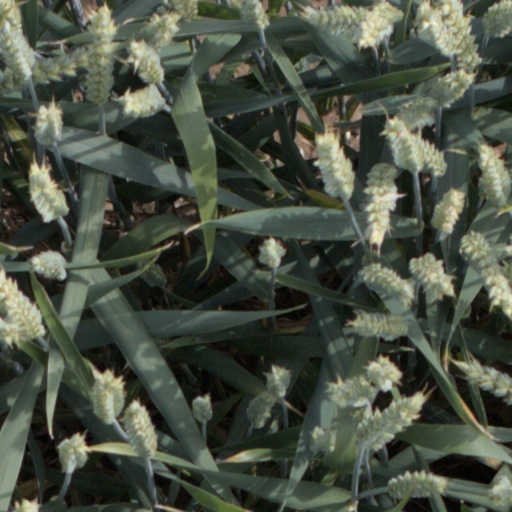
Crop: wheat